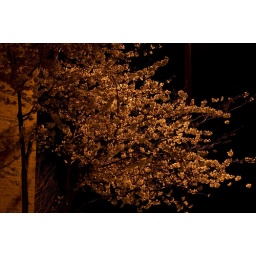
Flowering trees in front of my office shot at night.